Flugpost am Rhein und am Main

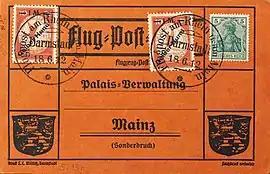
Postcard flown on 18 June 1912 on Frankfurt am Rhein to Mainz airmail service

The Flugpost am Rhein und am Main (English: Airmail on the Rhine and Main) of 1912 was an early landmark in postal history, in which mail flights took place between Frankfurt am Main Mainz, Offenbach am Main, Worms and Darmstadt.